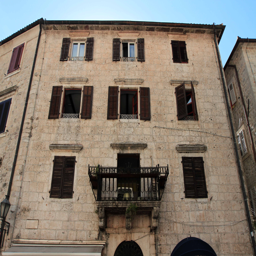
looking up at a building .